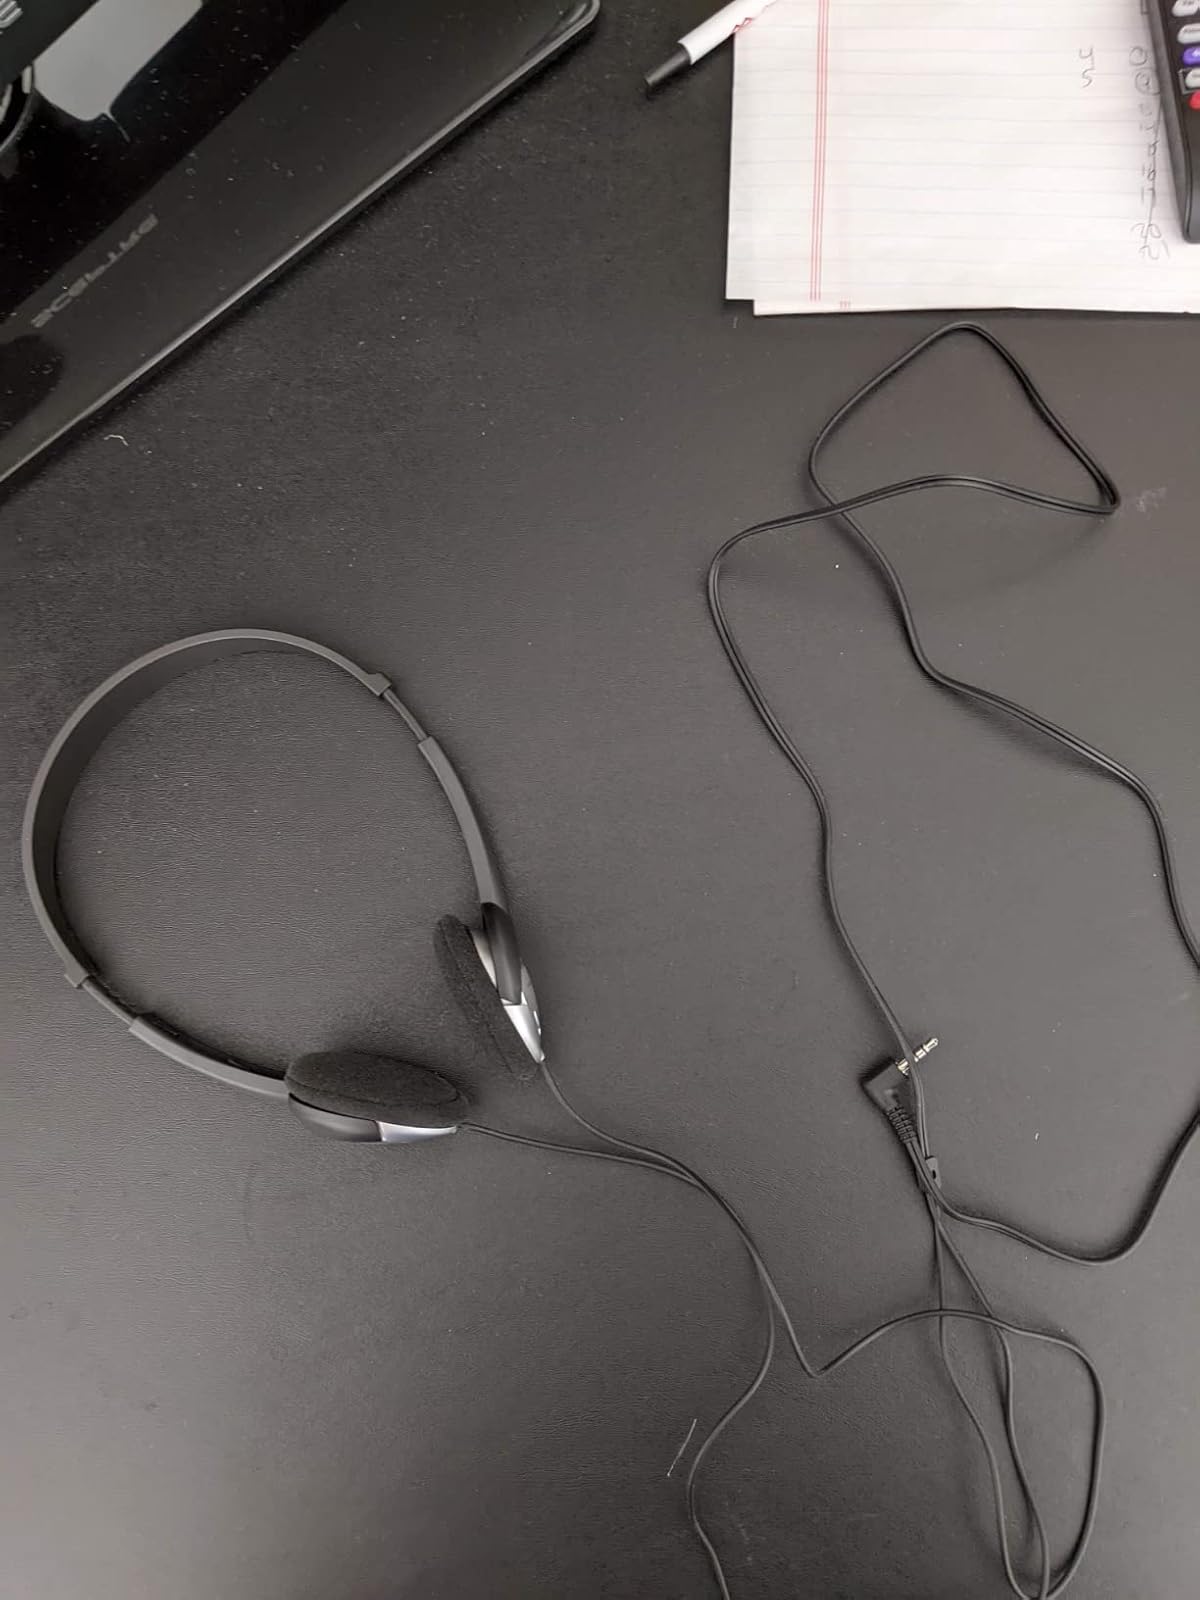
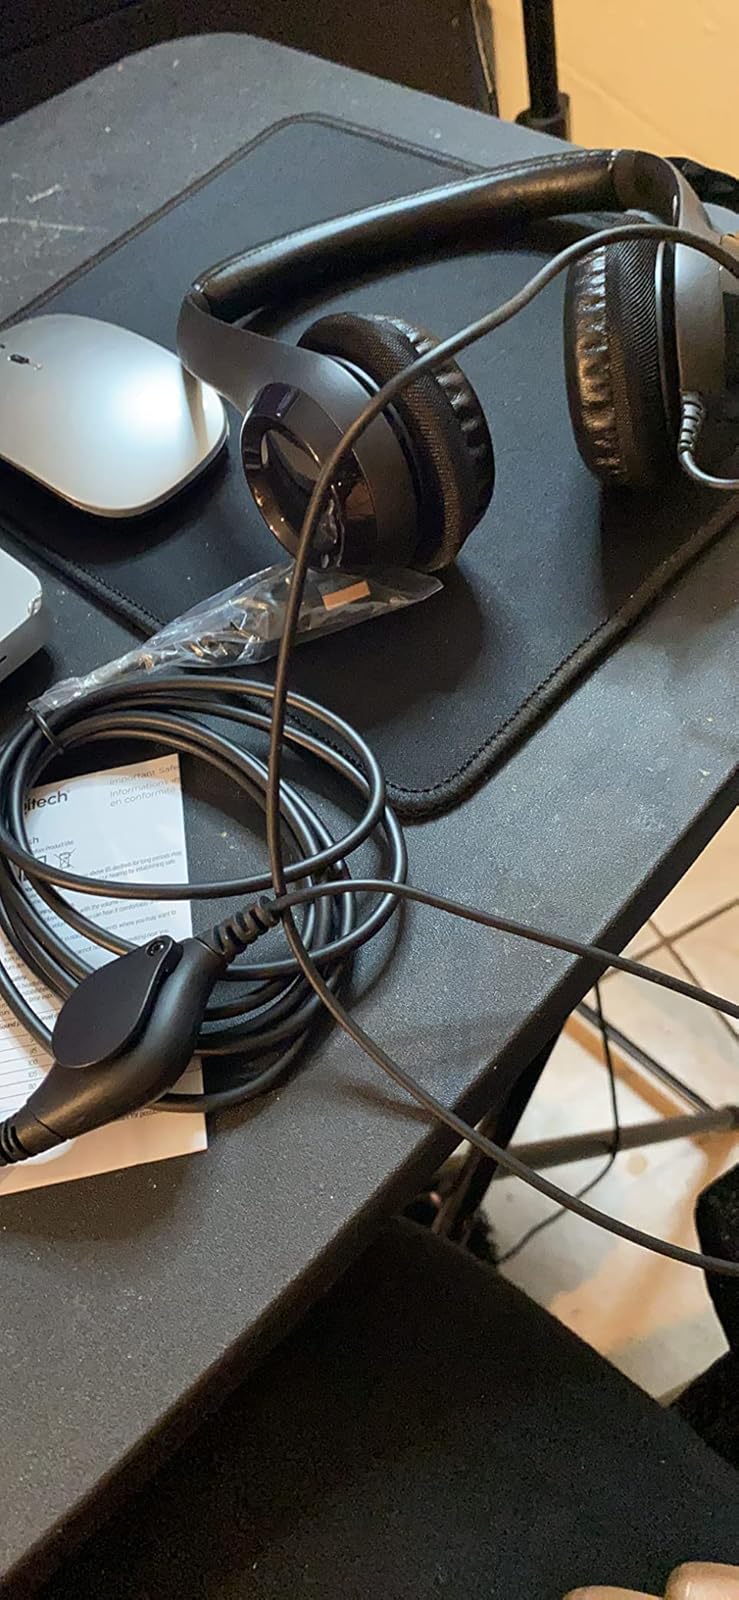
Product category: headphones
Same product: no